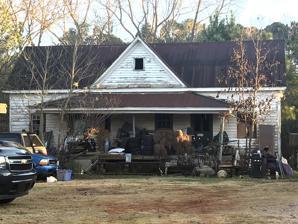
Building: Adams-Edwards House
Country: United States of America
Year built: 1850
Historic house in North Carolina, United States United States historic place Adams-Edwards House U.S. National Register of Historic Places Show map of North Carolina Show map of the United States Location 5400 Tryon Rd., near Raleigh, North Carolina Coordinates 35°44′54″N 78°43′53″W / 35.74833°N 78.73139°W / 35.74833; -78.73139 Area 3.9 acres (1.6 ha) Built c. 1850 ( 1850 ) , c. 1860, c. 1880, c. 1900 Architectural style Greek Revival, Three-room plan house MPS Wake County MPS NRHP reference No. 06001109 Added to NRHP December 6, 2006 Adams-Edwards House is a historic home located near Raleigh , Wake County, North Carolina .  The original section of the house was built about 1850, and is a single-story, single-pile, side-gabled house with Greek Revival -style design elements. It has a centered front gable, a 3/4-width hip-roofed front porch, and a one-story gabled rear ell.  Additions and alterations were made to the original house about 1860, about 1880, and about 1900.  Also on the property is a contributing well house (c. 1900). It was listed on the National Register of Historic Places on December 6, 2006. References